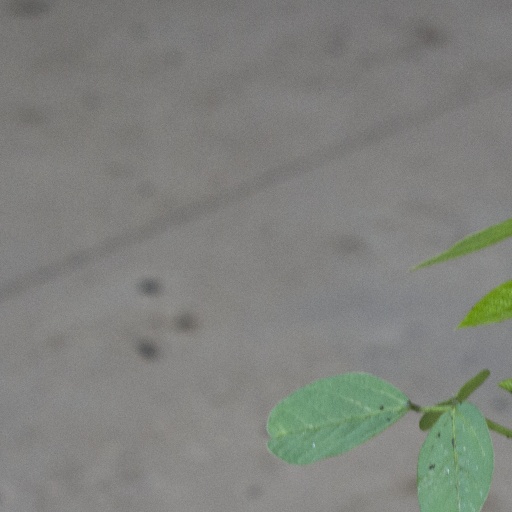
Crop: soybean